Pythagorean theorem

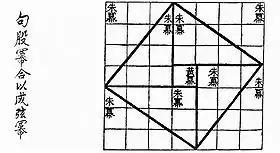
Geometric proof of the Pythagorean theorem from the "Zhoubi Suanjing"

With contents known much earlier, but in surviving texts dating from roughly the 1st century BC, the Chinese text "Zhoubi Suanjing" (周髀算经), ("The Arithmetical Classic of the Gnomon and the Circular Paths of Heaven") gives a reasoning for the Pythagorean theorem for the (3, 4, 5) triangle — in China it is called the "Gougu theorem" (勾股定理). During the Han Dynasty (202 BC to 220 AD), Pythagorean triples appear in "The Nine Chapters on the Mathematical Art", together with a mention of right triangles. Some believe the theorem arose first in China in the 11th century BC, where it is alternatively known as the "Shang Gao theorem" (商高定理), named after the Duke of Zhou's astronomer and mathematician, whose reasoning composed most of what was in the "Zhoubi Suanjing".